Necklace

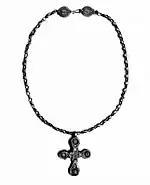

Later in the empire, following barbarian invasions, colorful and gaudy jewellery became popular. In the Byzantine era, ropes of pearls and embossed gold chains were most often worn, but new techniques such as the use of niello allowed for necklaces with brighter, more predominant gemstones. The Early Byzantine Era also saw a shift to distinctly Christian jewellery which displayed the new Christian iconography.